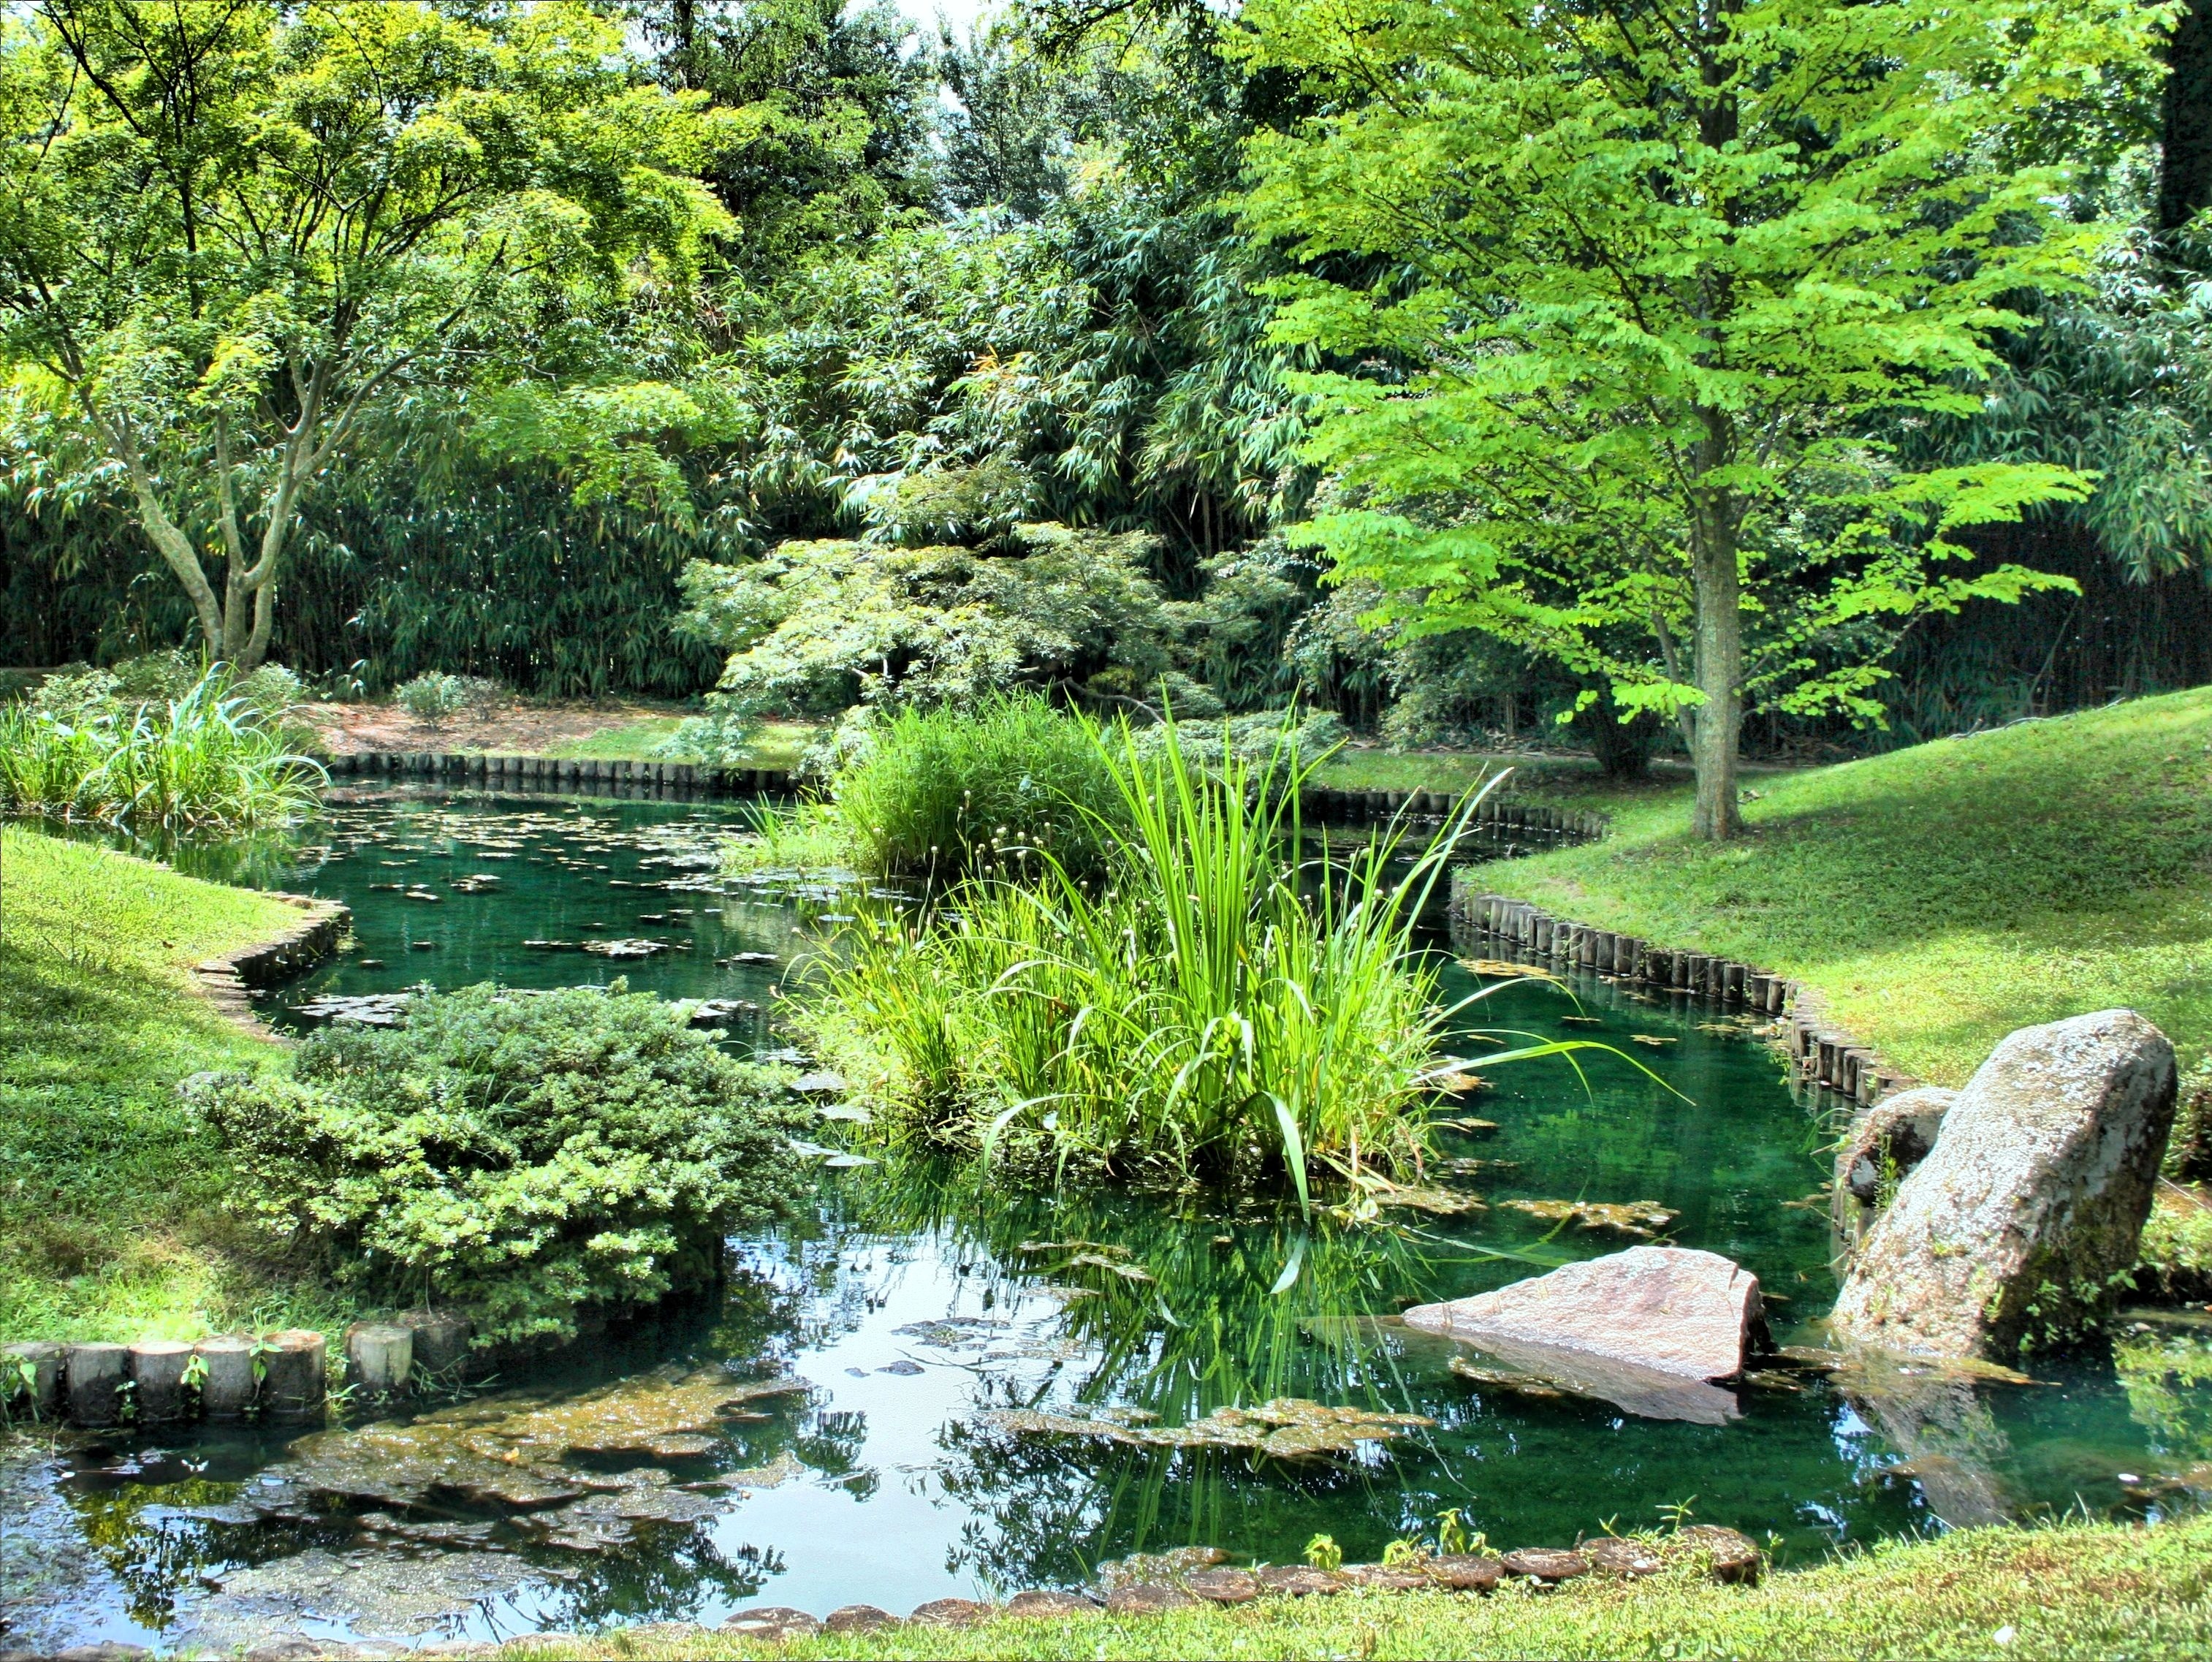
tree, forest, outdoor, creek, wilderness, sunlight, flower, lake, view, river, canal, pool, pond, environment, stream, brook, cascade, reflection, flowing, tranquil, scenic, lush, peaceful, natural, peace, calm, serene, botany, garden, waterway, body of water, relaxation, gardening, vegetation, rainforest, wetland, serenity, magnificent, scene, botanical garden, woodland, habitat, ecosystem, watercourse, nature reserve, landscaped, fish pond, natural environment